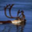
Label: deer